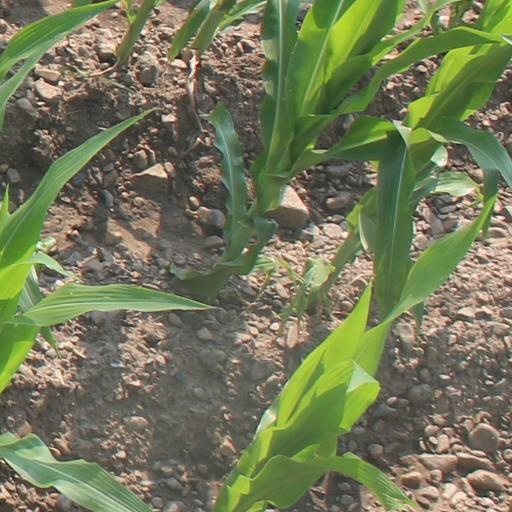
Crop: maize; corn